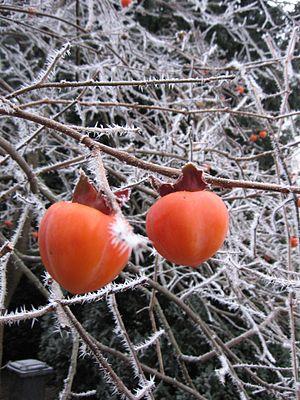
Shibui est un adjectif utilisé en japonais pour désigner une sensation ou une attitude esthétique. Le nom propre correspondant est shibumi.
Shibumi est un roman paru en 1979, écrit par Trevanian, pseudonyme de Rodney William Whitaker, universitaire américain qui s'entoura longtemps de mystère. Forme élaborée de roman d'espionnage, parfois comparée aux œuvres modernes fameuses traitant d'une dystopie, Shibumi décrit la lutte à mort qu'engagent une organisation secrète cherchant à dominer le monde - et un homme, sorte de samouraï moderne qui pensait pouvoir enfin atteindre l'état de shibui, et qui devra reprendre les armes pour défendre son honneur et ses amis.